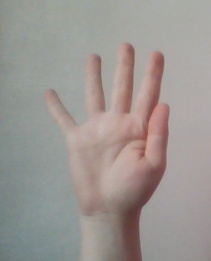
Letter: sheen